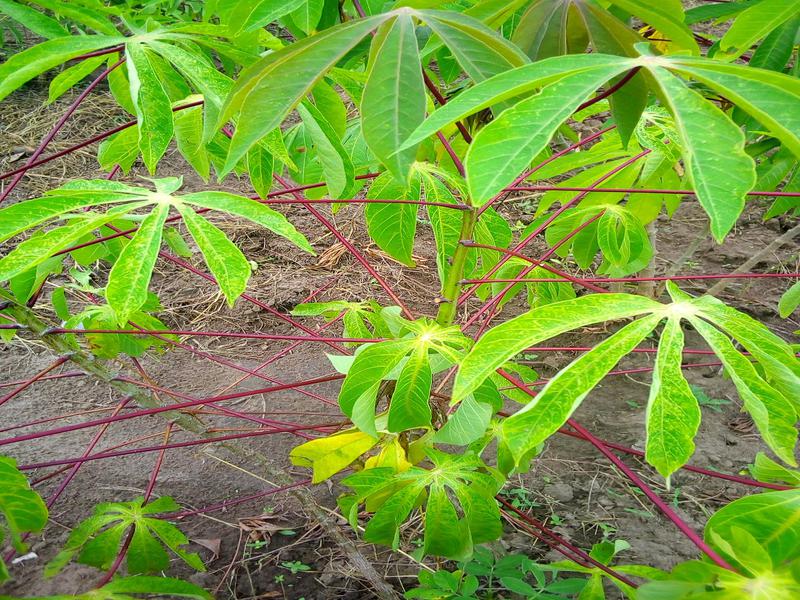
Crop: cassava
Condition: healthy